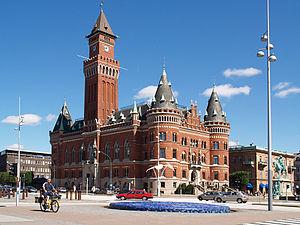
Helsingborg est une ville suédoise située sur la côte du détroit de l'Øresund, au niveau de son point le plus étroit, la ville danoise d'Elseneur n'étant qu'à 4 km. C'est le chef-lieu de la commune de Helsingborg. Elle est habitée par 97 122 personnes, ce qui la place au 8ᵉ rang des villes les plus peuplées de Suède.